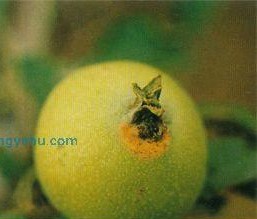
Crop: apple
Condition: rust